Battle of Suoi Chau Pha

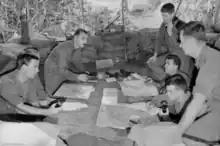
7 RAR Battalion Headquarters during Operation Ballarat.

Operation Ballarat was subsequently planned to assess the extent of the Việt Cộng's efforts to re-establish their supply lines and to repair bunkers and camps in the eastern Hát Dịch that had been destroyed by previous operations. The concept of operations envisioned 7 RAR, under the command of Lieutenant Colonel Eric Smith, creating a series of company patrol bases, from which platoon fighting patrols would gather intelligence on Việt Cộng activities. An ambush plan would then be developed. The twelve-day battalion search and destroy operation subsequently commenced on 4 August 1967, within AO Lion, north-west of Núi Đất. In an attempt to achieve surprise the rifle companies moved into their respective areas of operation by foot, rather than by helicopter, carrying five days rations and supplies to reduce the need for resupply and the likelihood of detection by the Việt Cộng. With stealth considered key to the operation it was intended that any bunkers and camps located during the patrol phase of the operation would not be destroyed until after the ambush phase. Regardless, the Australians expected only to encounter rear guard elements.